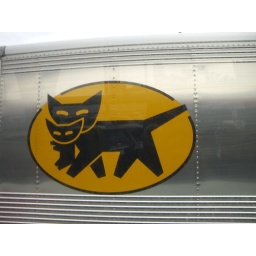
You can ship anything door to door for a really reasonable rate in Japan.